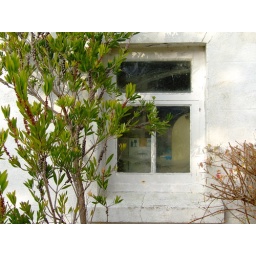
Cellar window in the side of my parents' house